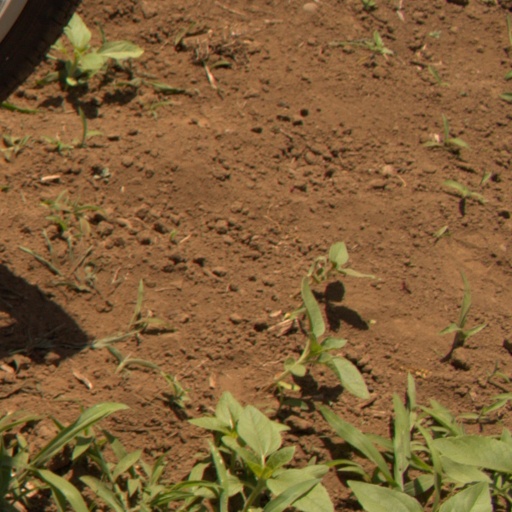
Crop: Jerusalem artichoke